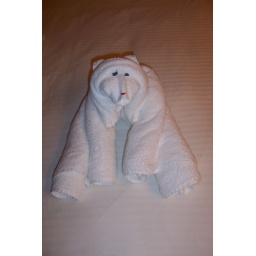
We had a different towel animal left in our room each evening. A bit tacky, but fun!